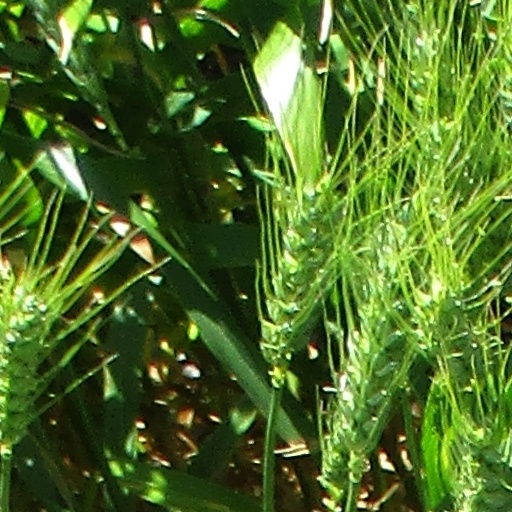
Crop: wheat